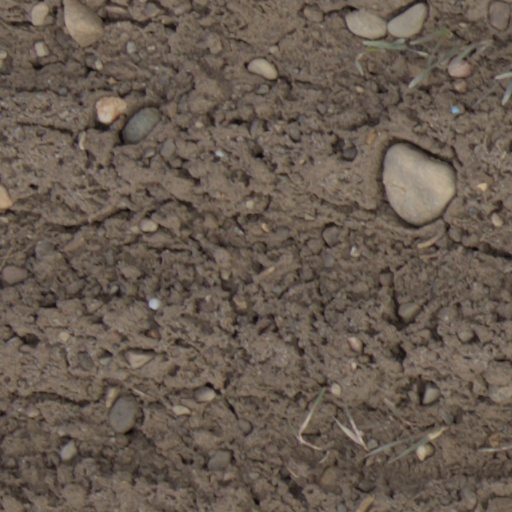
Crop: wheat